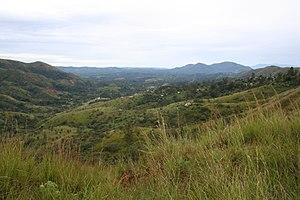
Succession de montagne à Batié au lieu dit ""Col Batié"" à l'ouest Cameroun"
Batié est une commune du Cameroun située dans le département des Hauts-Plateaux et la région de l'Ouest du Cameroun, en pays Bamiléké.
Le col Batié est un col de montagne sur l'un des tronçons de route bitumée les plus en altitude du pays Bamiléké, à l'Ouest du Cameroun.